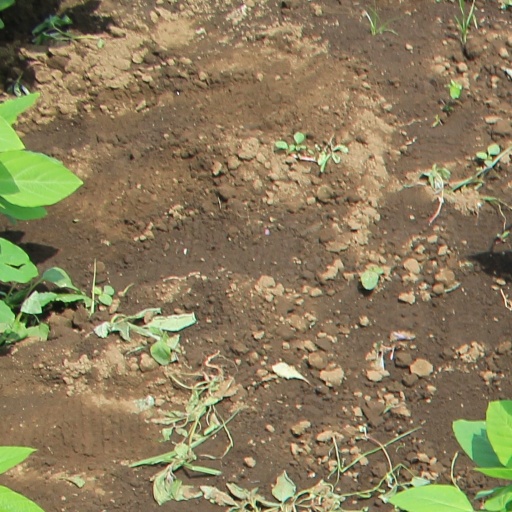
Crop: soybean